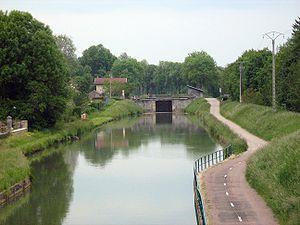
Rolampont est une commune française située dans le département de la Haute-Marne, en région Grand Est.